Hoary-throated barwing

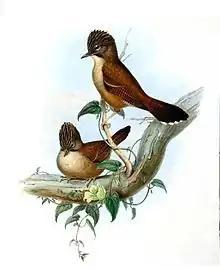
Illustration of John Gould.

It is found in along the northern parts of the Indian subcontinent, primarily in the Eastern Himalayas, and ranges across Bhutan, India, Tibet, and Nepal. Its natural habitats are temperate forest and subtropical or tropical moist montane forest.